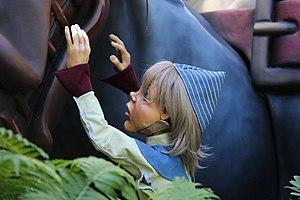
Dans les contes de fées, les bottes de sept lieues sont des bottes magiques qui s’adaptent à la taille de celui qui les chausse et permettent de parcourir sept lieues en une seule enjambée.